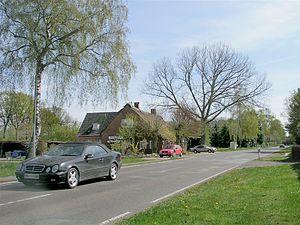
Heidgraben est une commune de l'arrondissement de Pinneberg appartenant au Land du Schleswig-Holstein, en Allemagne.